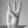
ASL letter: W